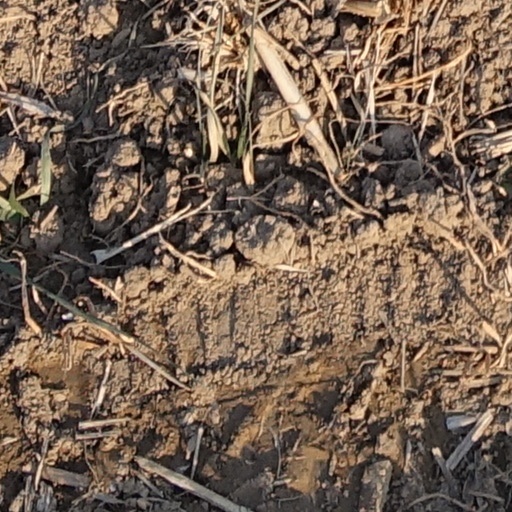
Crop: wheat